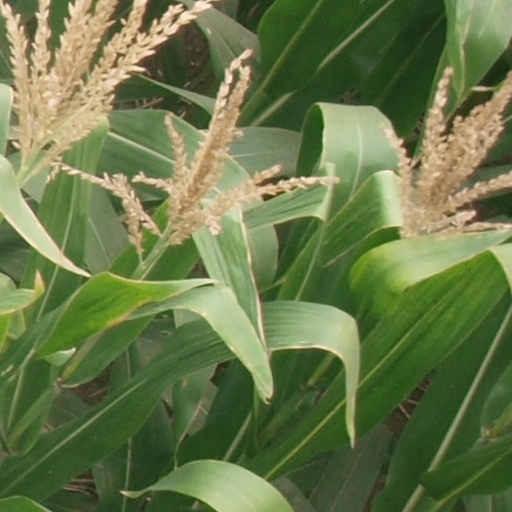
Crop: maize; corn